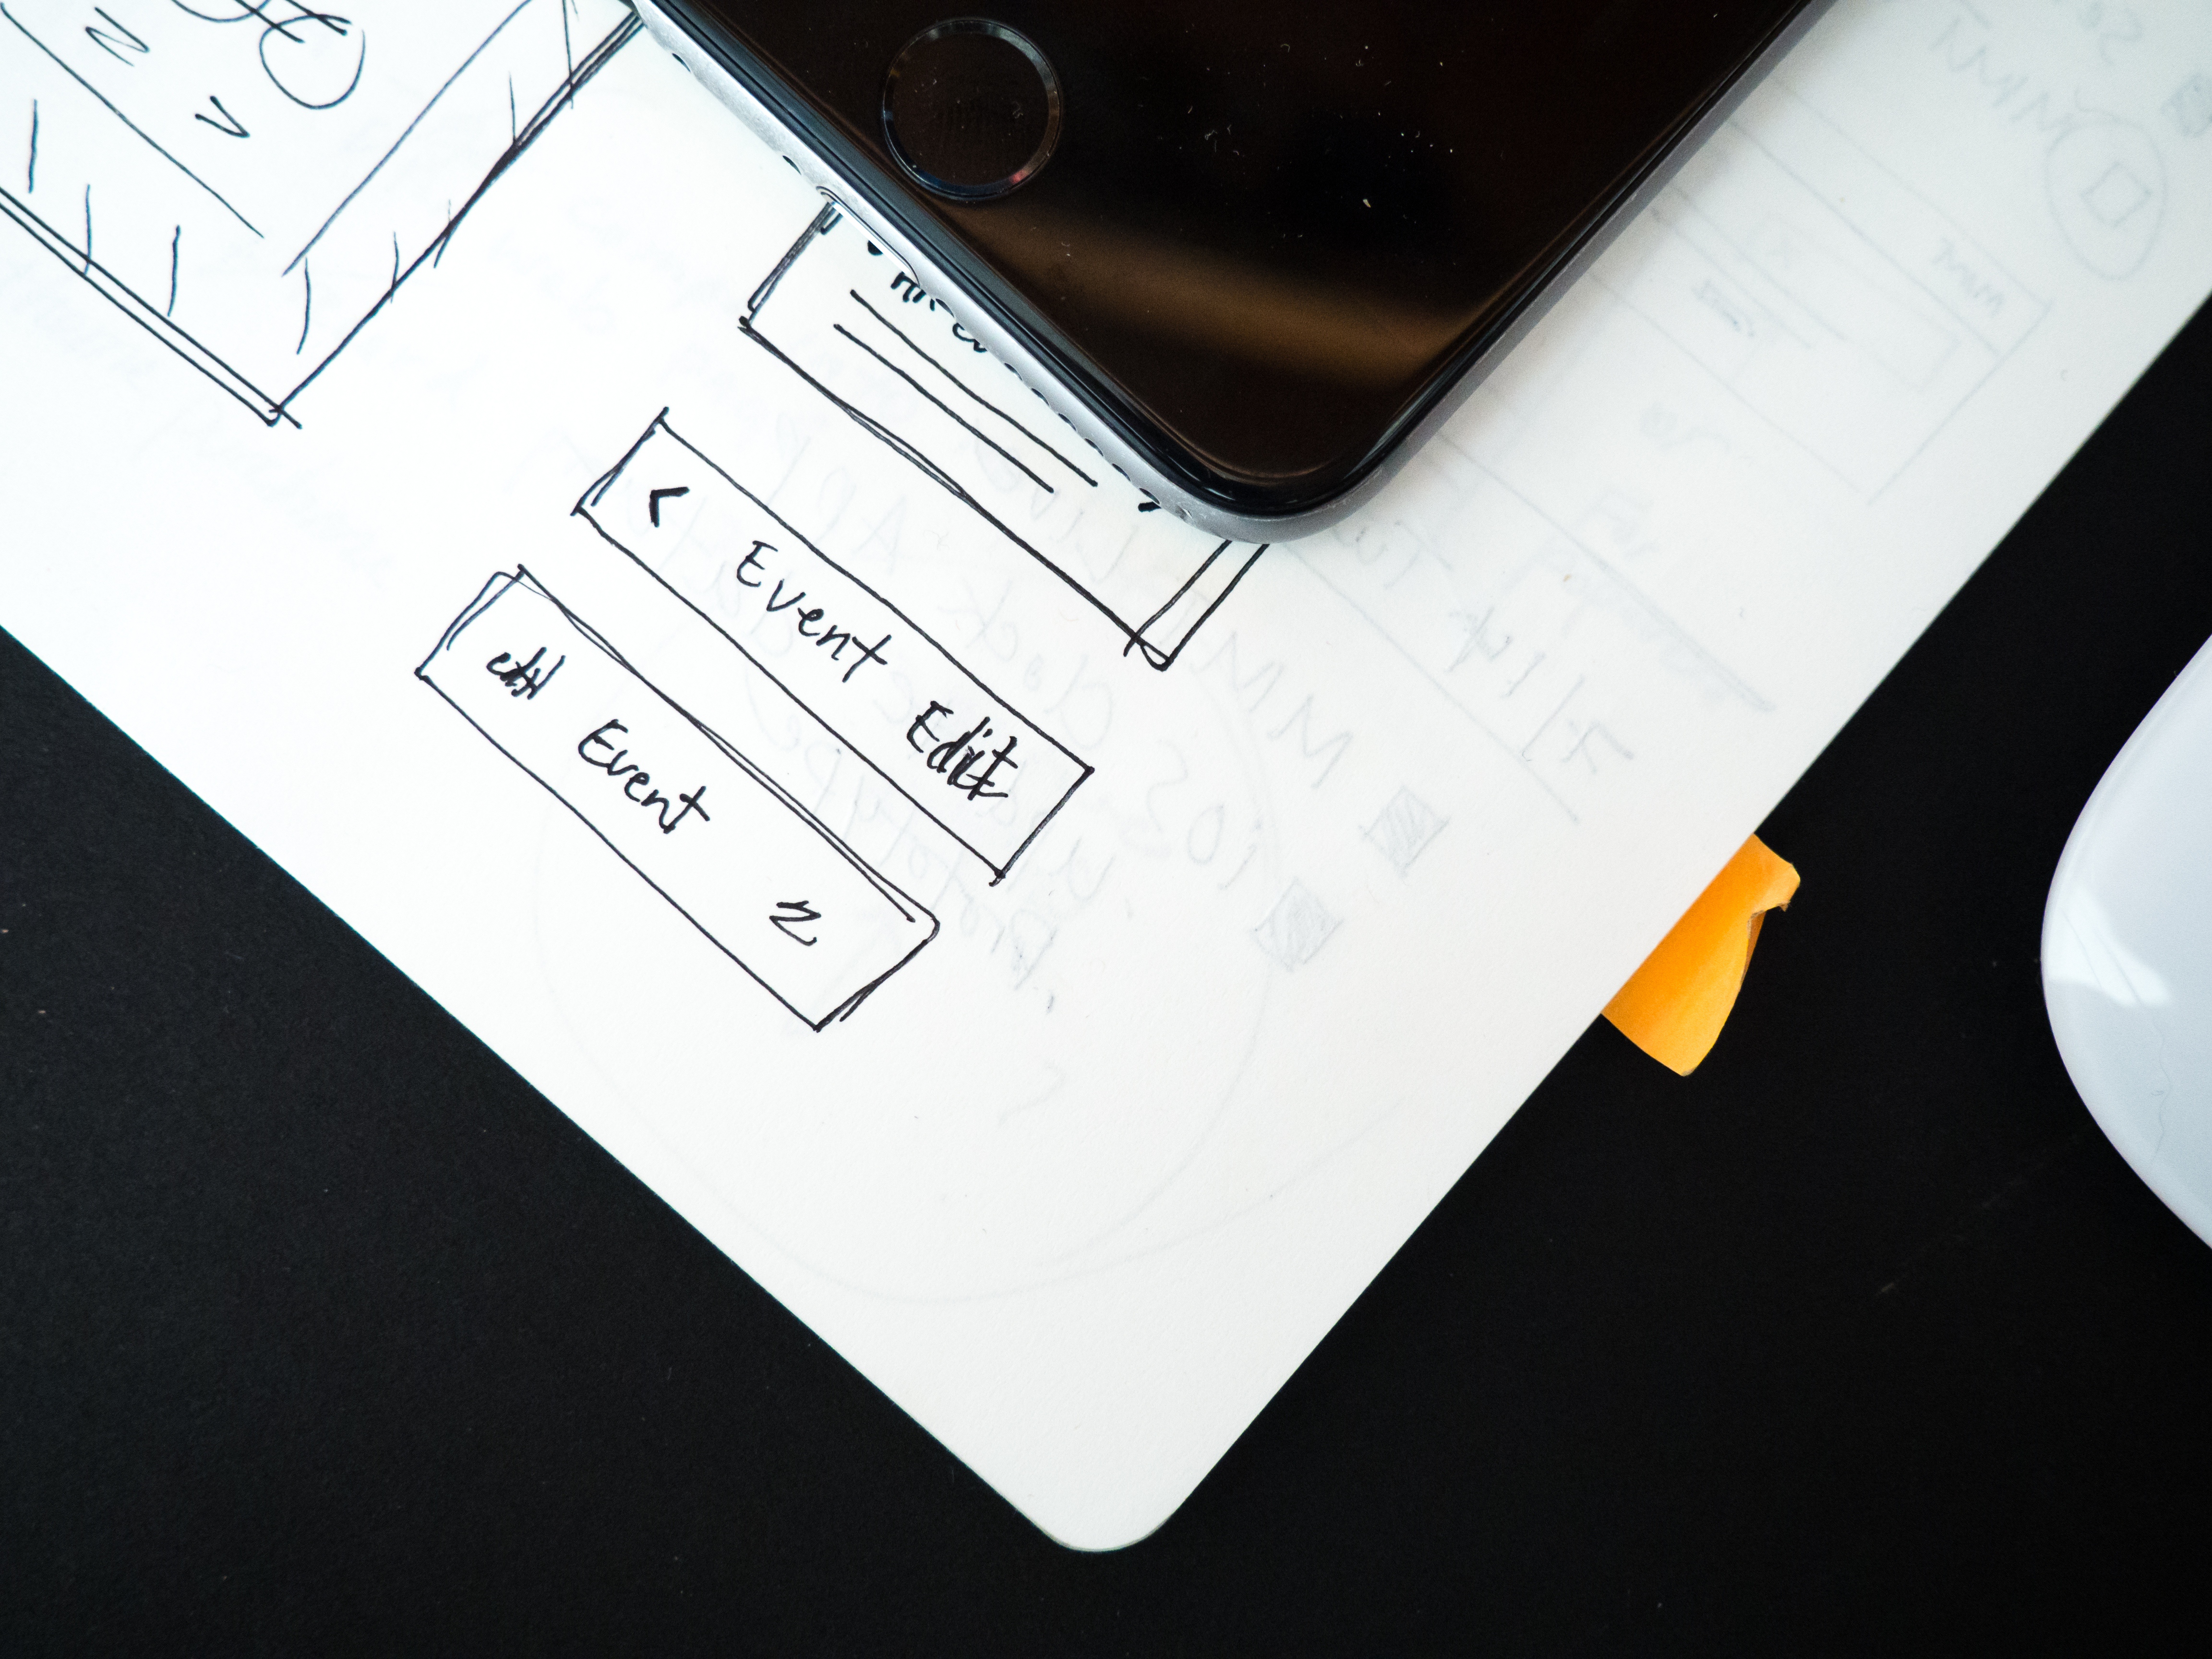
design, technology, Material property, font, brand, illustration, gadget, graphic design, graphics